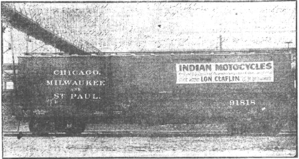
La Chicago, Milwaukee, St. Paul and Pacific Railroad, était un ancien chemin de fer américain de classe I qui opérait dans le Midwest et le Nord-ouest des États-Unis dès 1847 jusqu'à son rachat par la Soo Line le 1ᵉʳ janvier 1986. La compagnie connut diverses dénominations et dut faire face à plusieurs périodes de faillite. Bien que cette compagnie n'existe plus comme entité indépendante, elle est toujours commémorée par certains bâtiments comme le historic Milwaukee Road Depot à Minneapolis et par du matériel roulant que des passionnés maintiennent en état de marche comme la locomotive à vapeur Milwaukee Road 261.